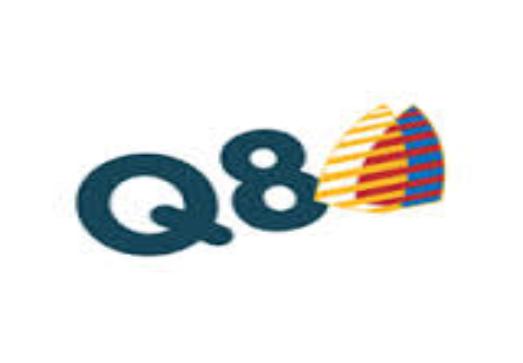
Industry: Leisure